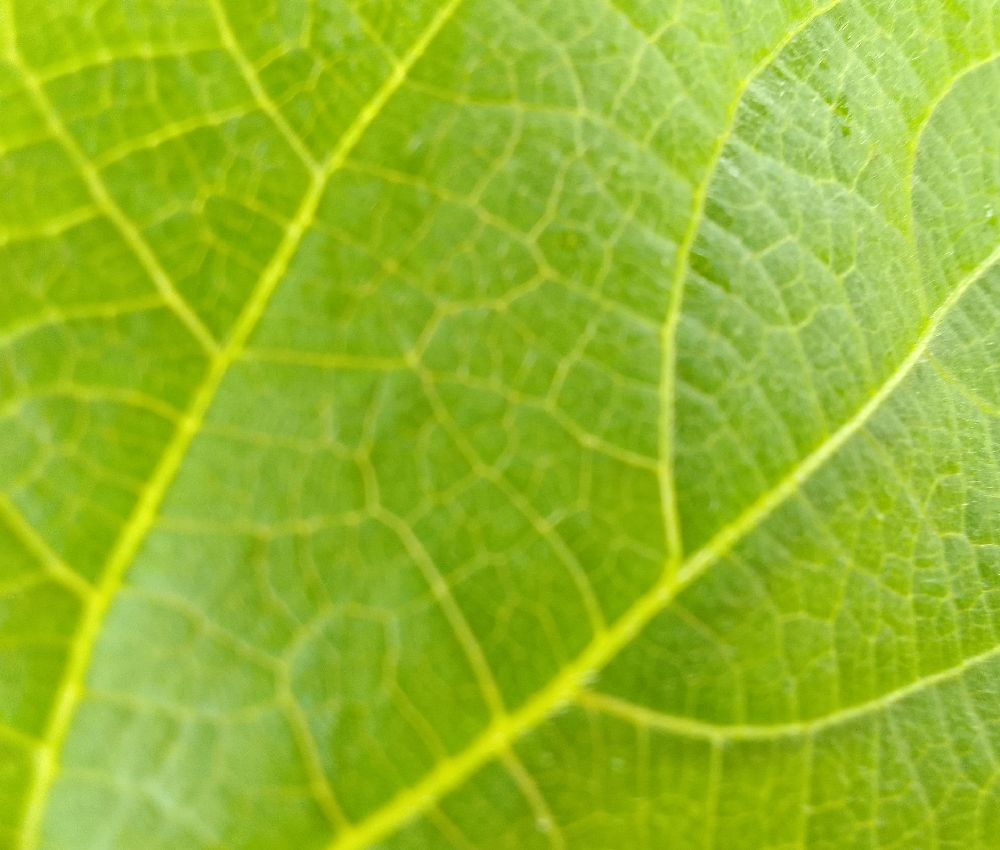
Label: healthy